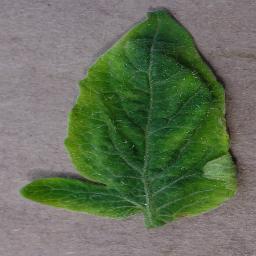
Label: Tomato___Tomato_Yellow_Leaf_Curl_Virus